Judson Building

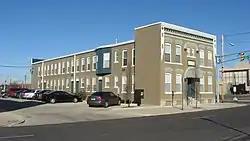
Judson Building, January 2012

Judson Building is a historic apartment building located at Muncie, Delaware County, Indiana. It was built about 1900, and is a two-story, five bay by nine bay, Romanesque Revival style red brick building. It has a flat roof, segmental arch openings, and projecting angular bays.